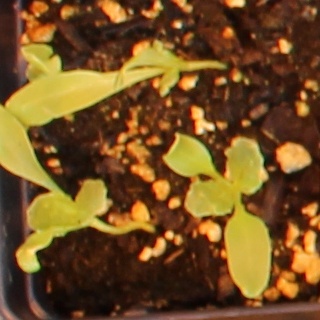
Label: Sugar beet